Iranian Law and Legal Research Institute

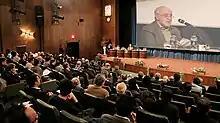
A picture of one of the national conferences held by Iranian Law and Legal Research Institute .

The Iranian Law and Legal Research Institute for Fundamental Legal Studies have organized several conferences in Iran with the involvement of the country's Universities and Scientific Legal Associations.